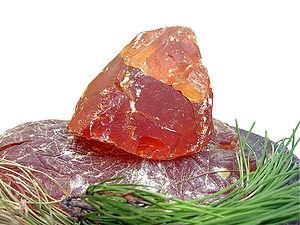
Colophane issue de la résine de pin maritime de la forêt des Landes (France) (version détourée)
La colophane est le résidu solide obtenu après distillation de la térébenthine, oléorésine, substance récoltée à partir des arbres résineux et en particulier les pins par une opération que l'on appelle le gemmage.